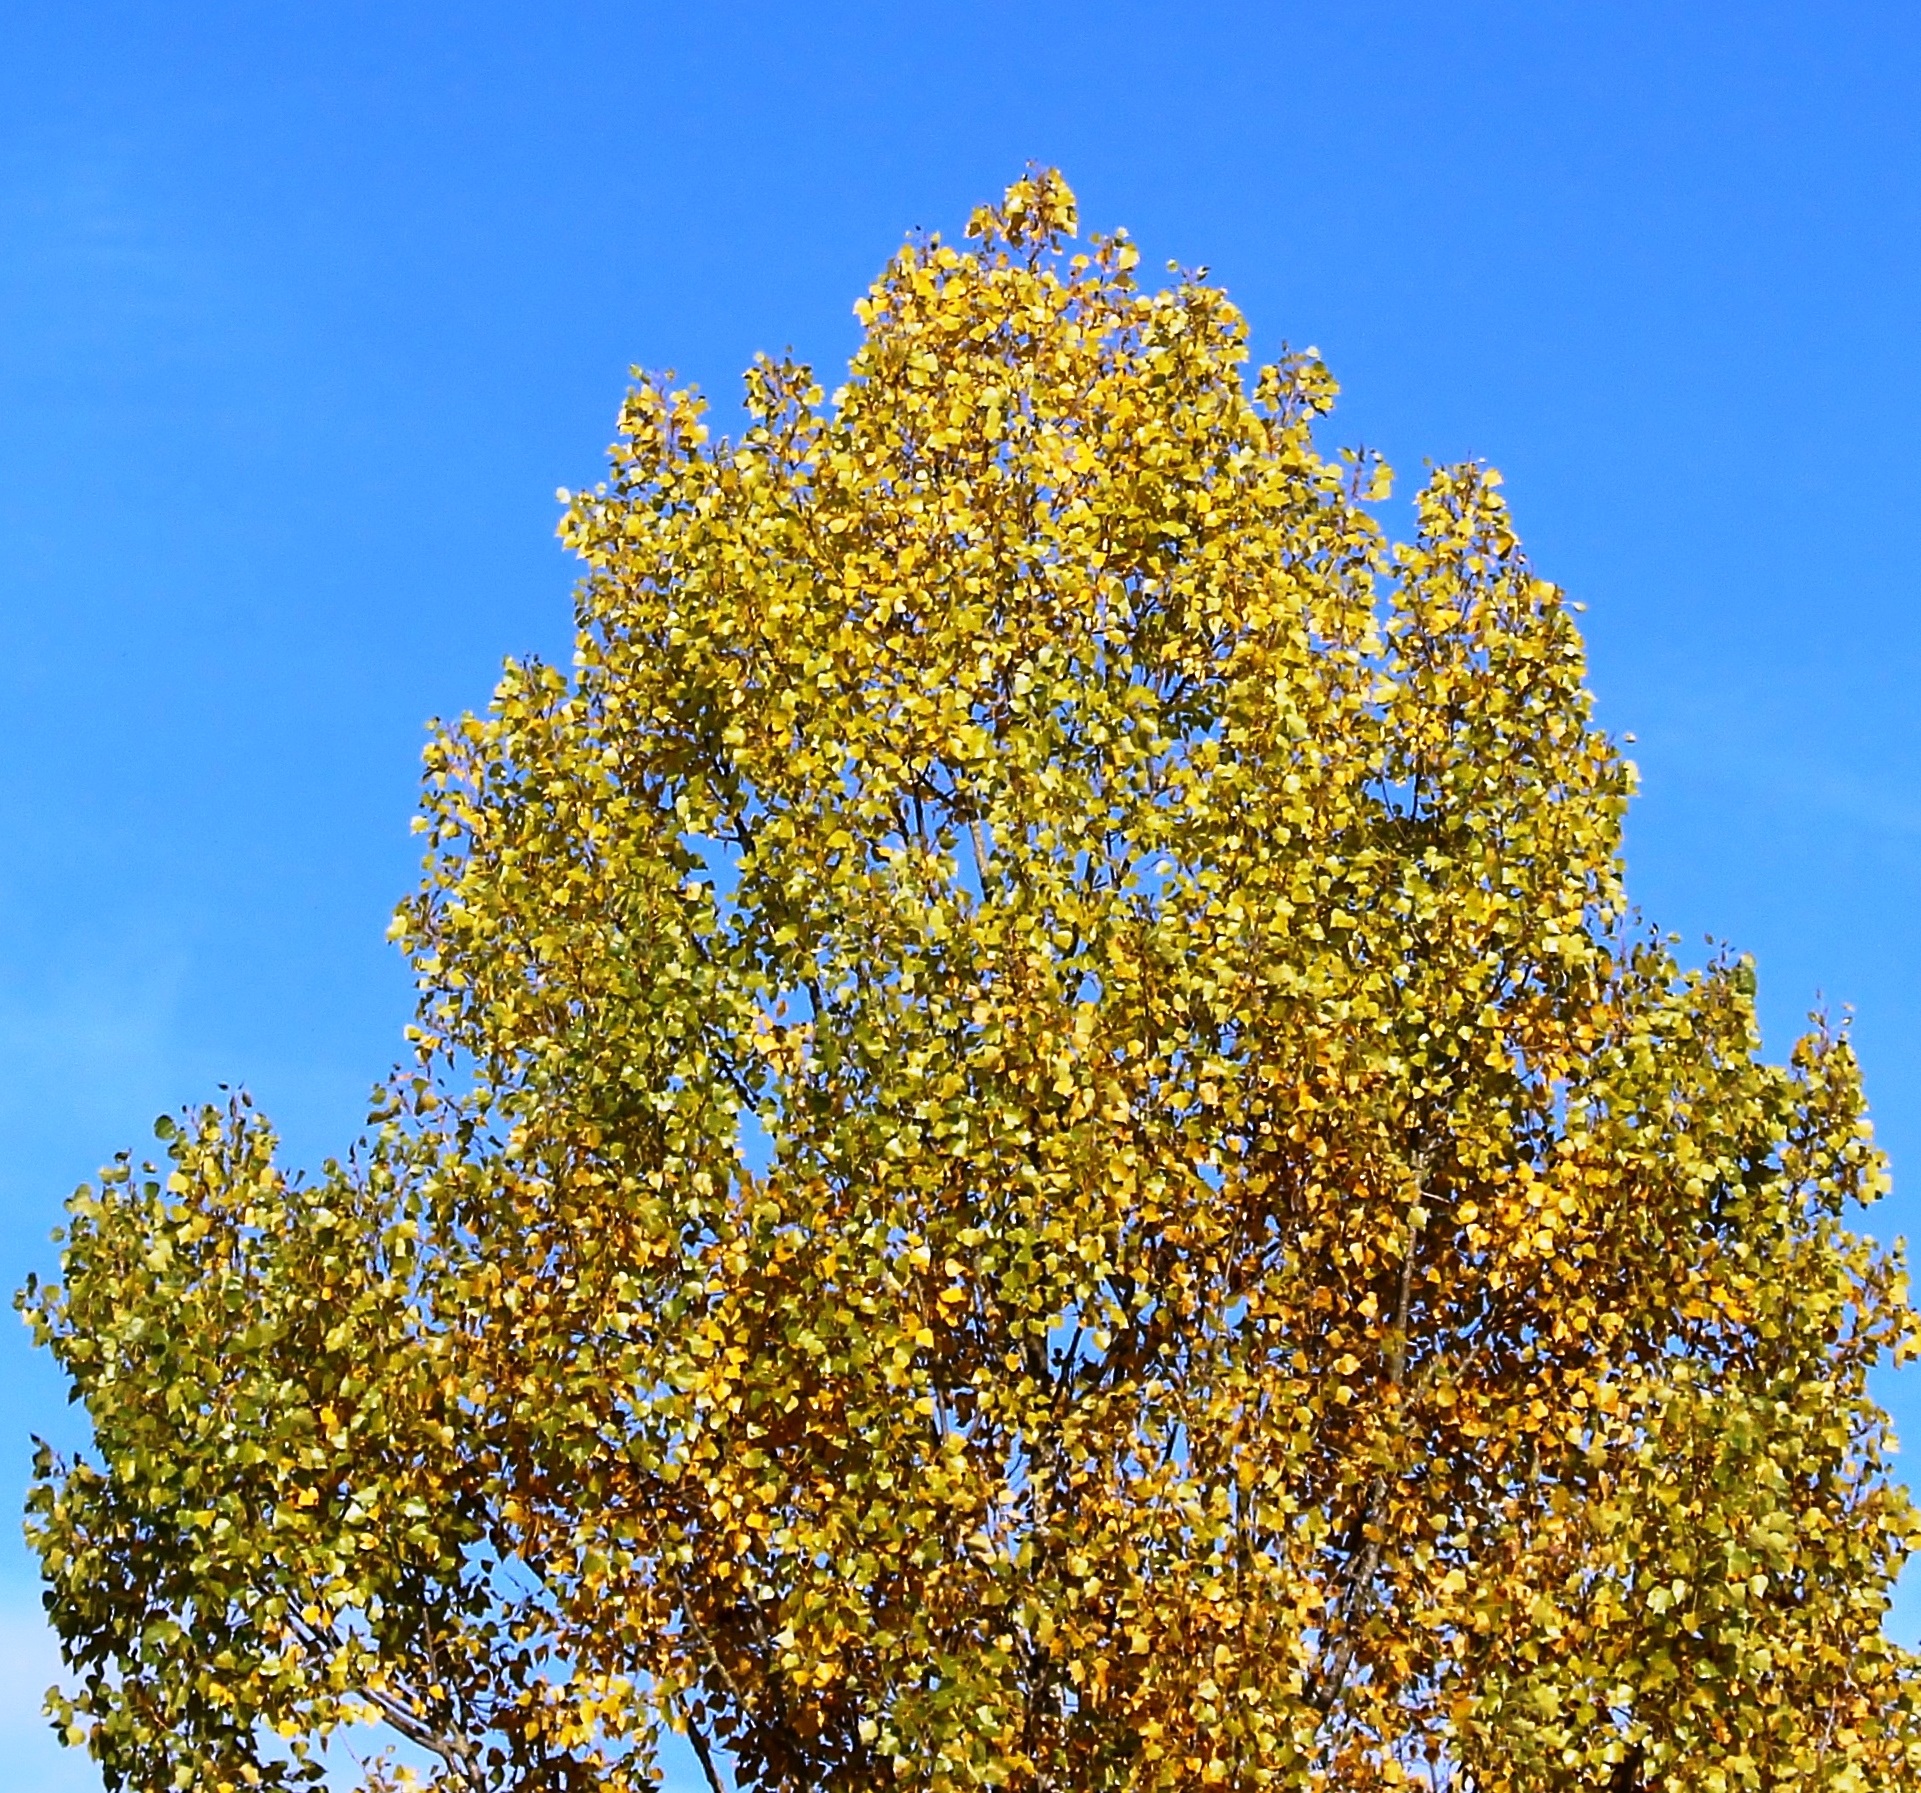
tree, branch, blossom, plant, sky, sunlight, leaf, flower, produce, evergreen, autumn, yellow, flora, crown, leaves, shrub, deciduous, rowan, ecosystem, autumn colours, mimosa, flowering plant, maidenhair tree, biome, woody plant, land plant